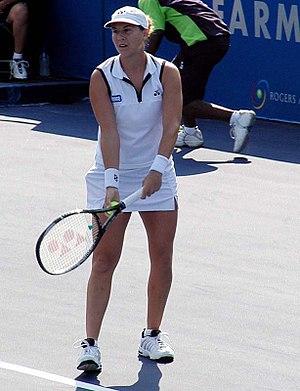
Monica Seles, née le 2 décembre 1973 à Novi Sad, est une joueuse de tennis de l'ex-Yougoslavie, naturalisée américaine en 1994.